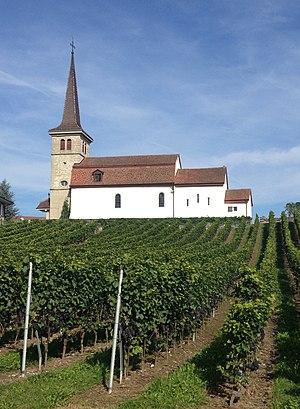
L'église Saint-Sulpice de Font, dans le canton de Fribourg en Suisse. This is an image of a cultural property of regional significance in Switzerland with KGS number 13368
Font est une localité et une ancienne commune suisse du canton de Fribourg, située dans le district de la Broye.